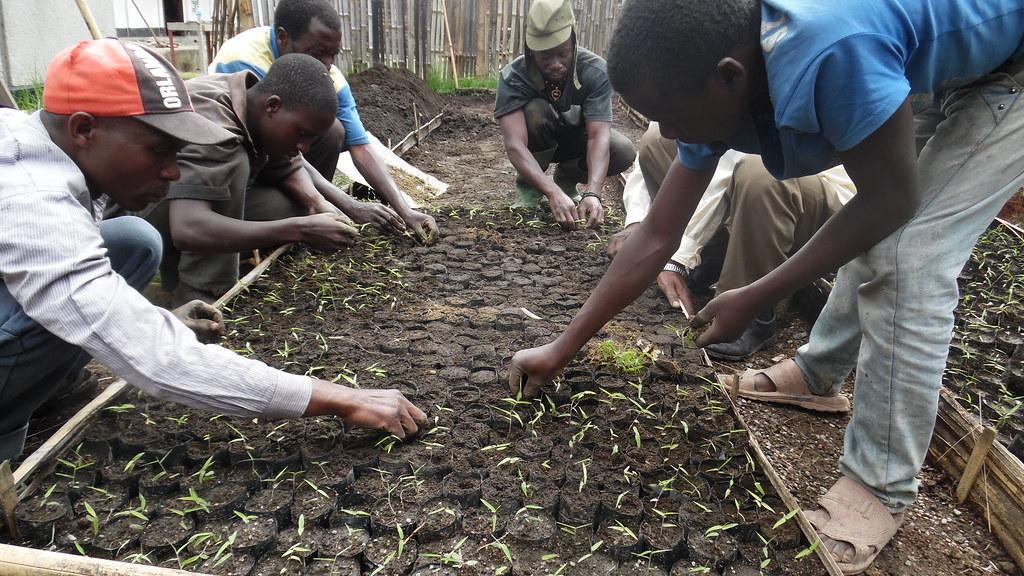
Kitalu kilicho na mifuko ya plastiki yenye rangi nyeusi iliyo na udongo, wapo watu pembeni wakipanda miche ya mimea kwenye mifuko hiyo iliyo pangwa katika mistari.